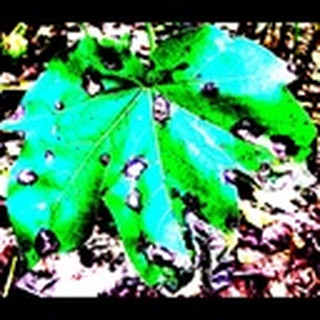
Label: cotton_target_spot